Conocarpus

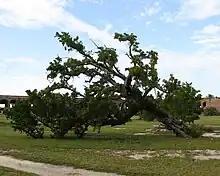
Buttonwood tree at Fort Jefferson in the Dry Tortugas

"C. erectus" is native to the coasts of tropical America from Bermuda, the Bahamas, and southern Florida through the West Indies, from Mexico south on the Gulf of Mexico, Caribbean, and Atlantic Coasts to Brazil, and on the Pacific Coast from Mexico to Peru, including the Galapagos Islands, and on the coast of western Africa from Senegal to the Democratic Republic of the Congo. It has been rarely introduced elsewhere. "C. lancifolius" is native to Somalia and Yemen, and is cultivated in eastern and northern Africa and the Arabian peninsula.